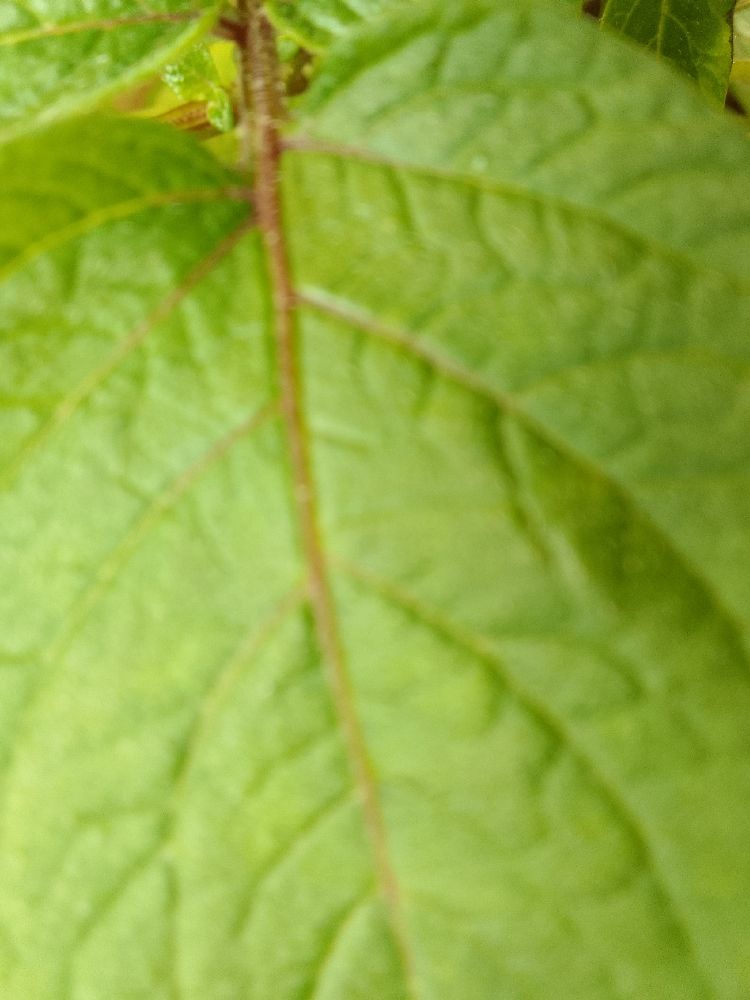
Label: Healthy